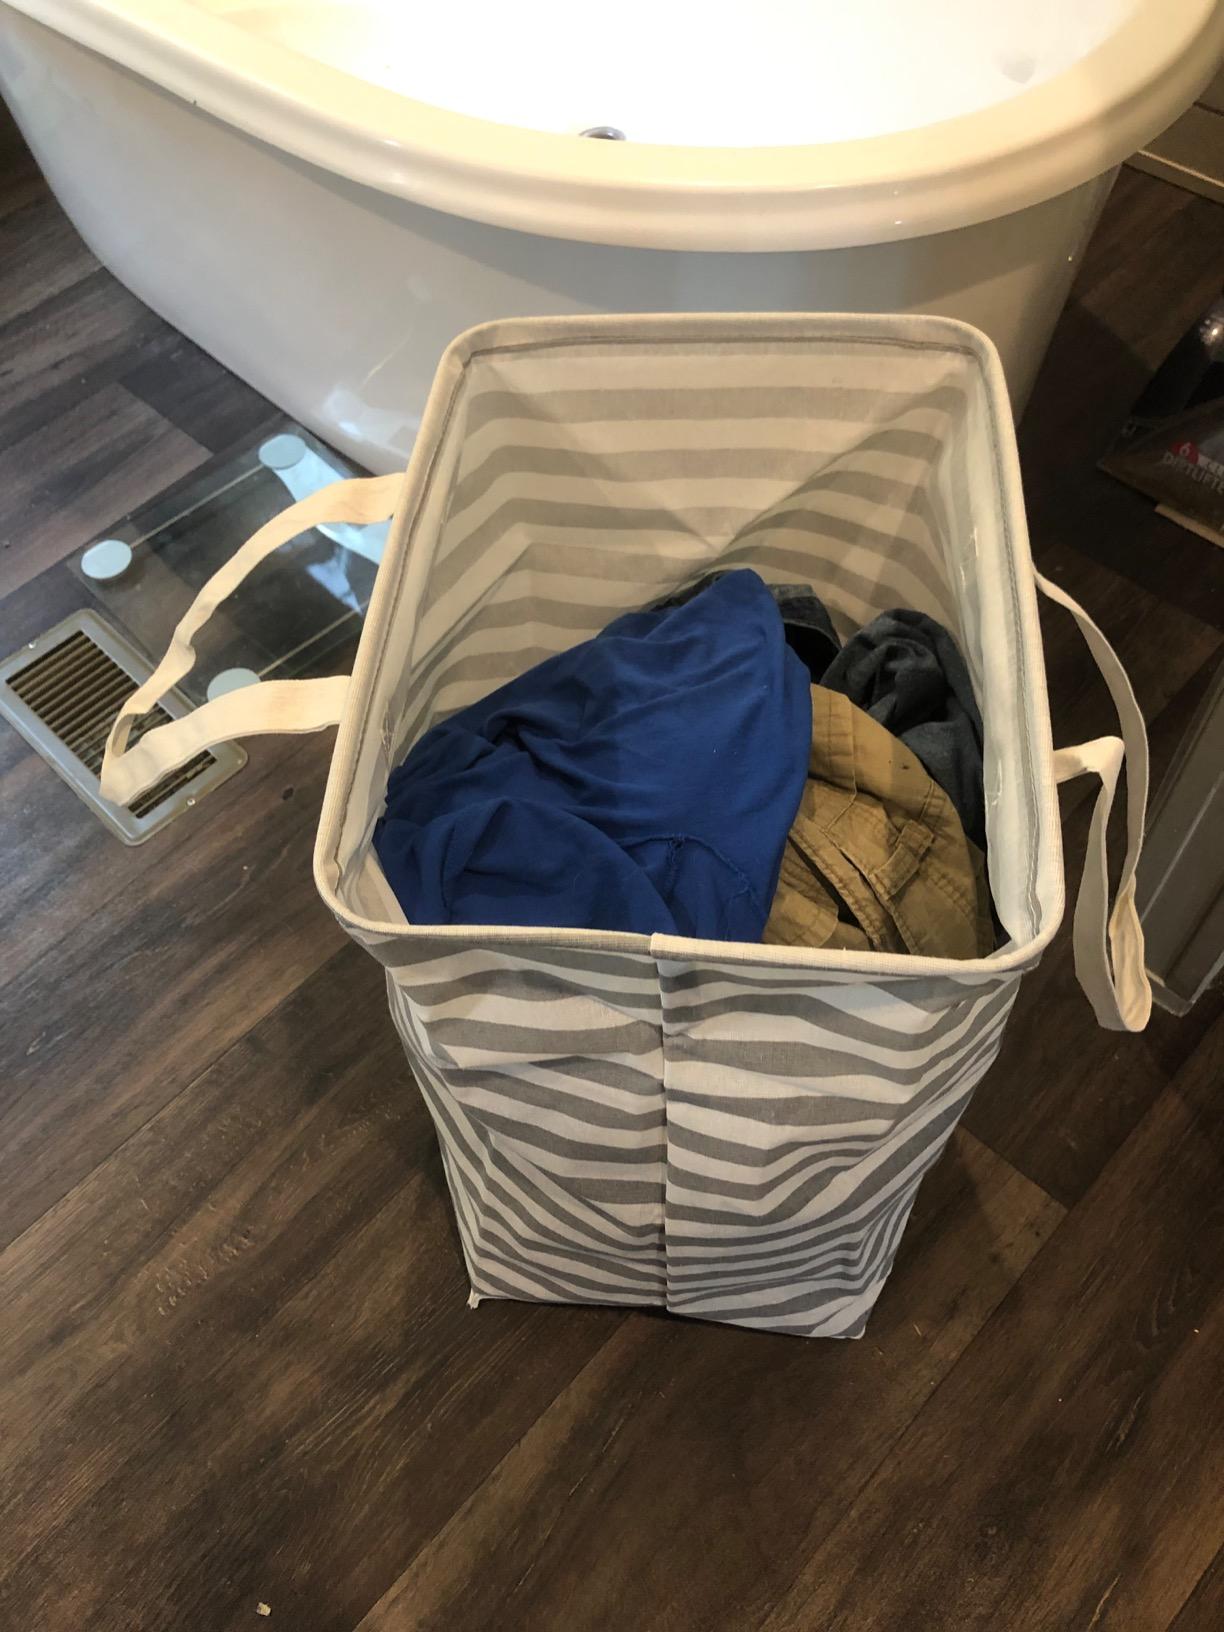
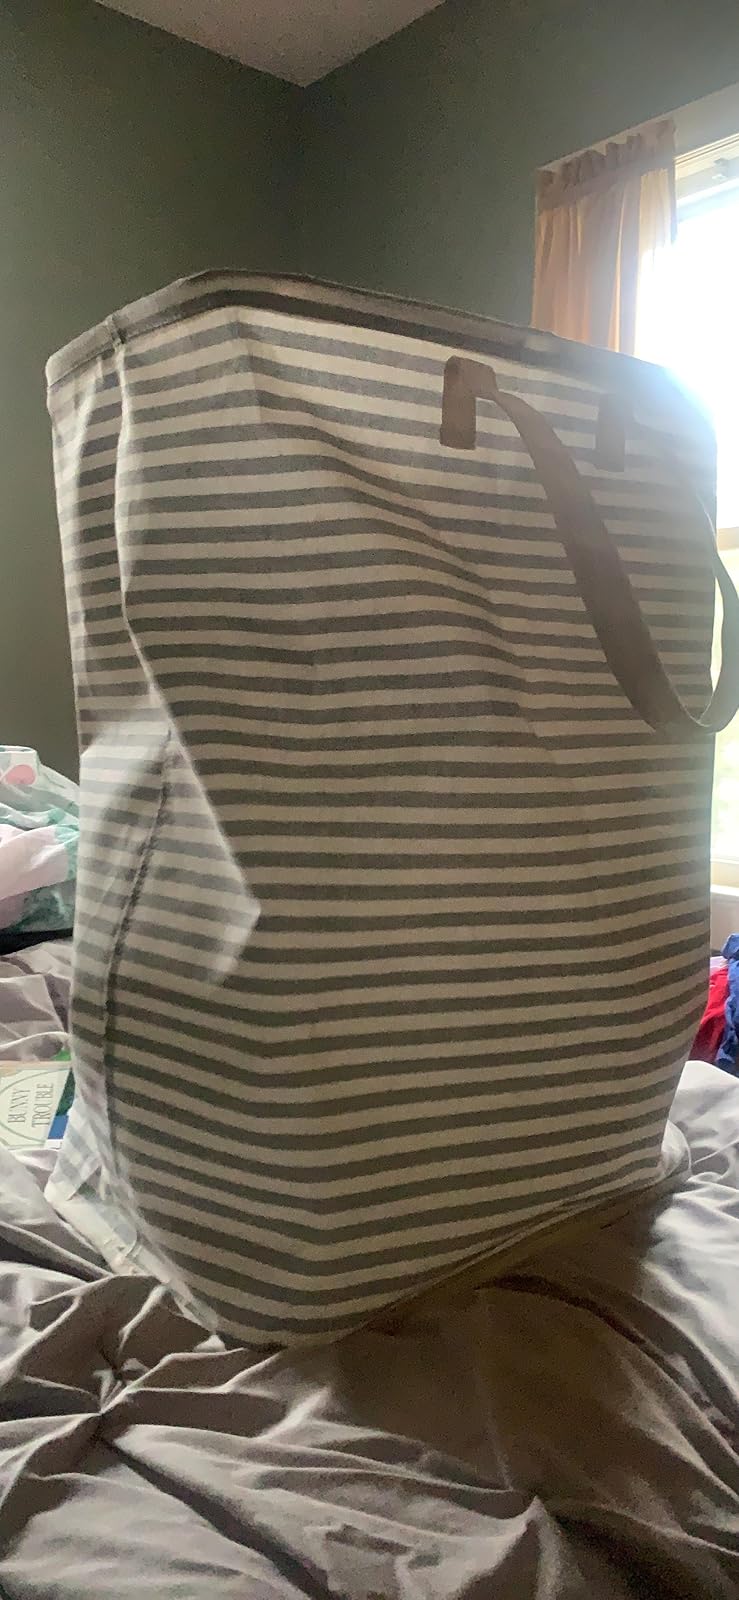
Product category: items_hamper
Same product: no